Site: saxony
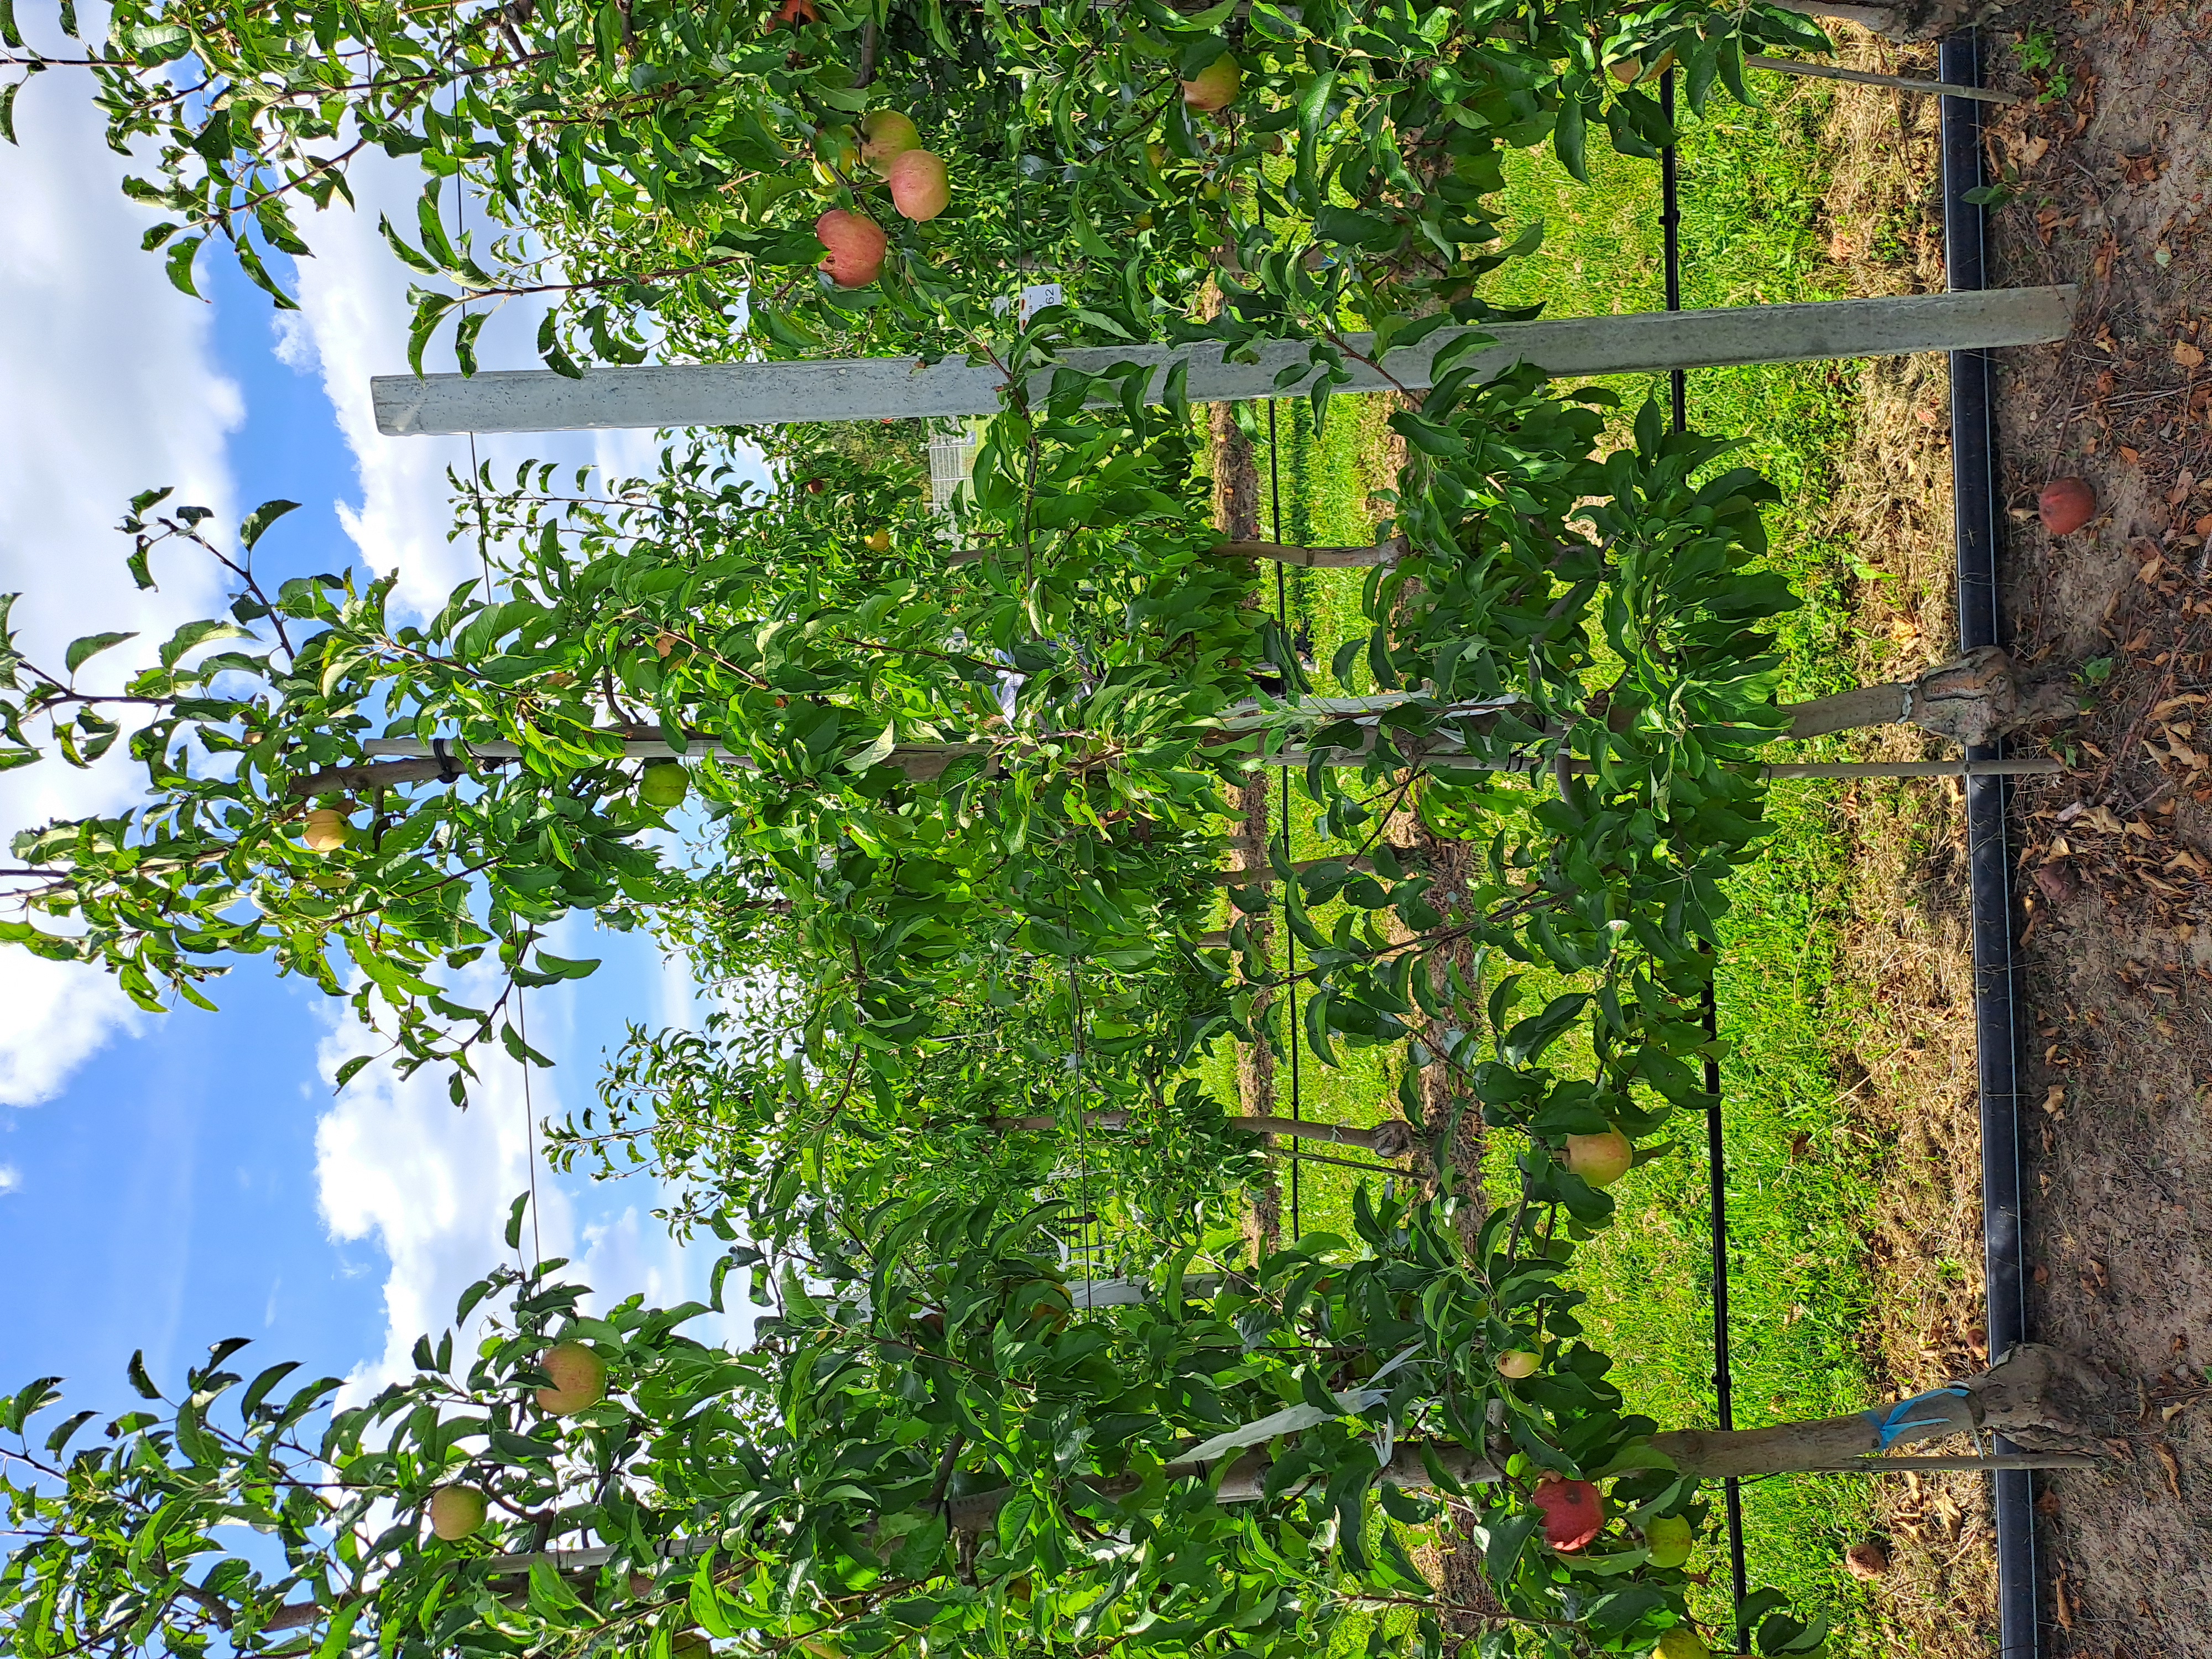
Growth stage (BBCH 85): Maturity of fruit and seed